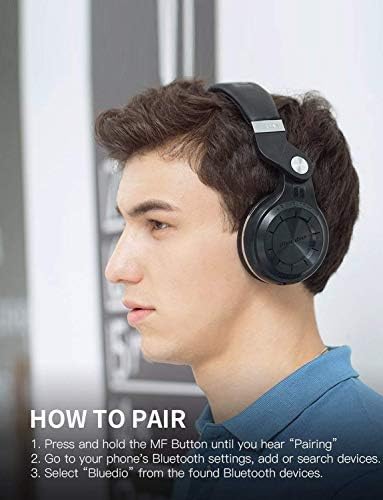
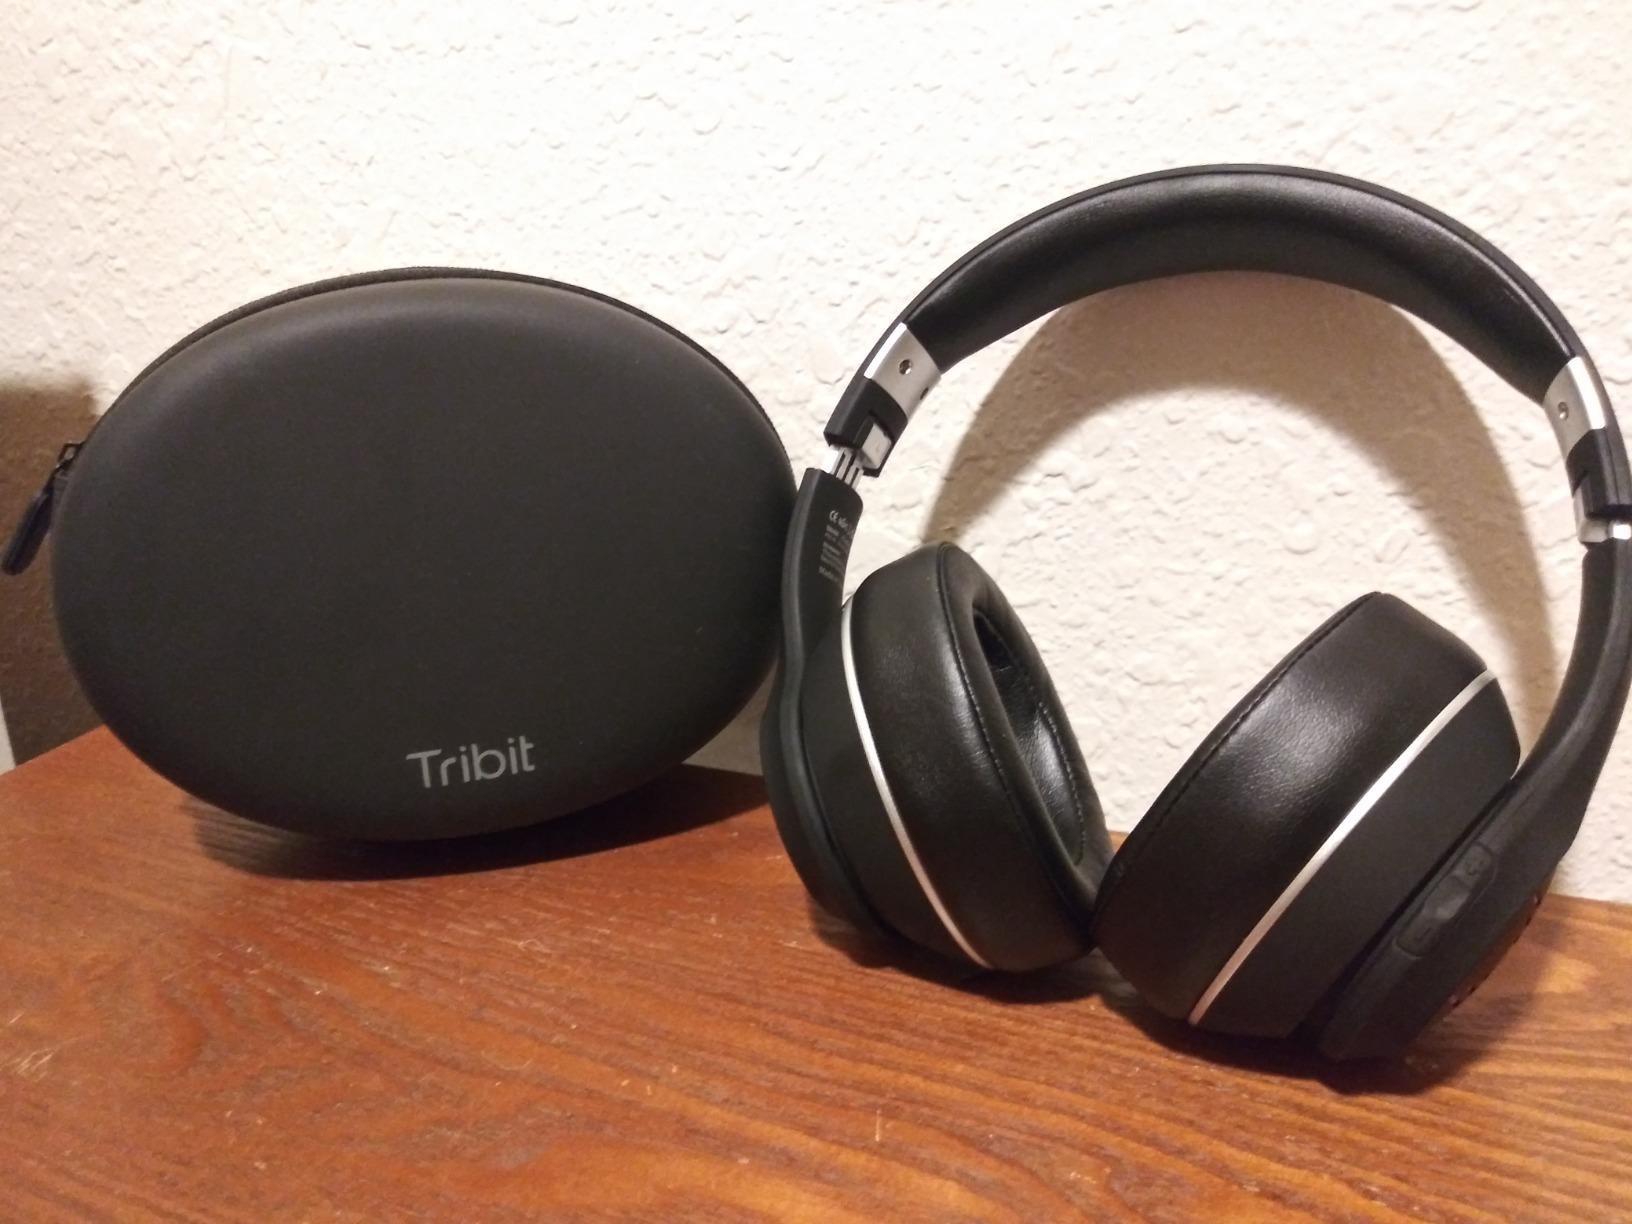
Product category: headphones
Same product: no